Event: Nepal Earthquake
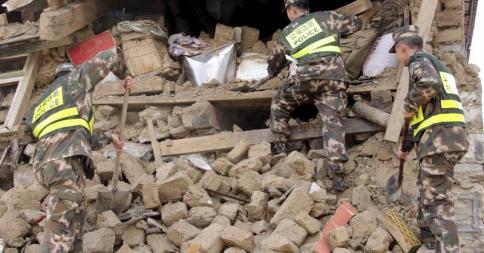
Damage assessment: damage